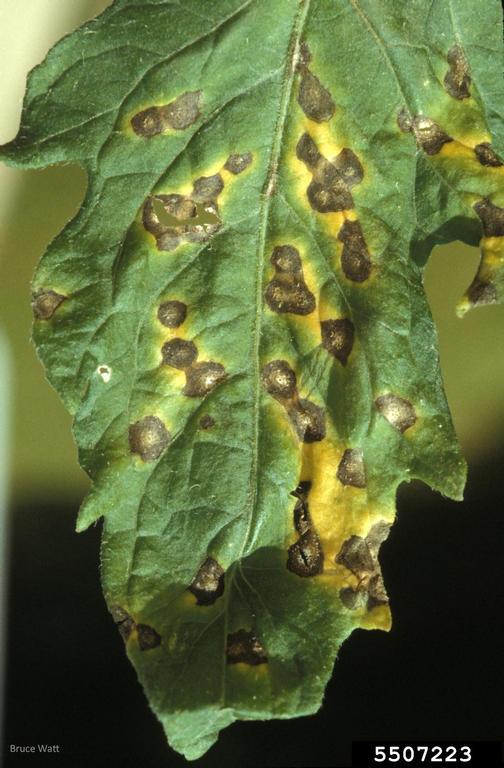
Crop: unknown
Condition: cauliflower_cauliflower_alternaria_spot